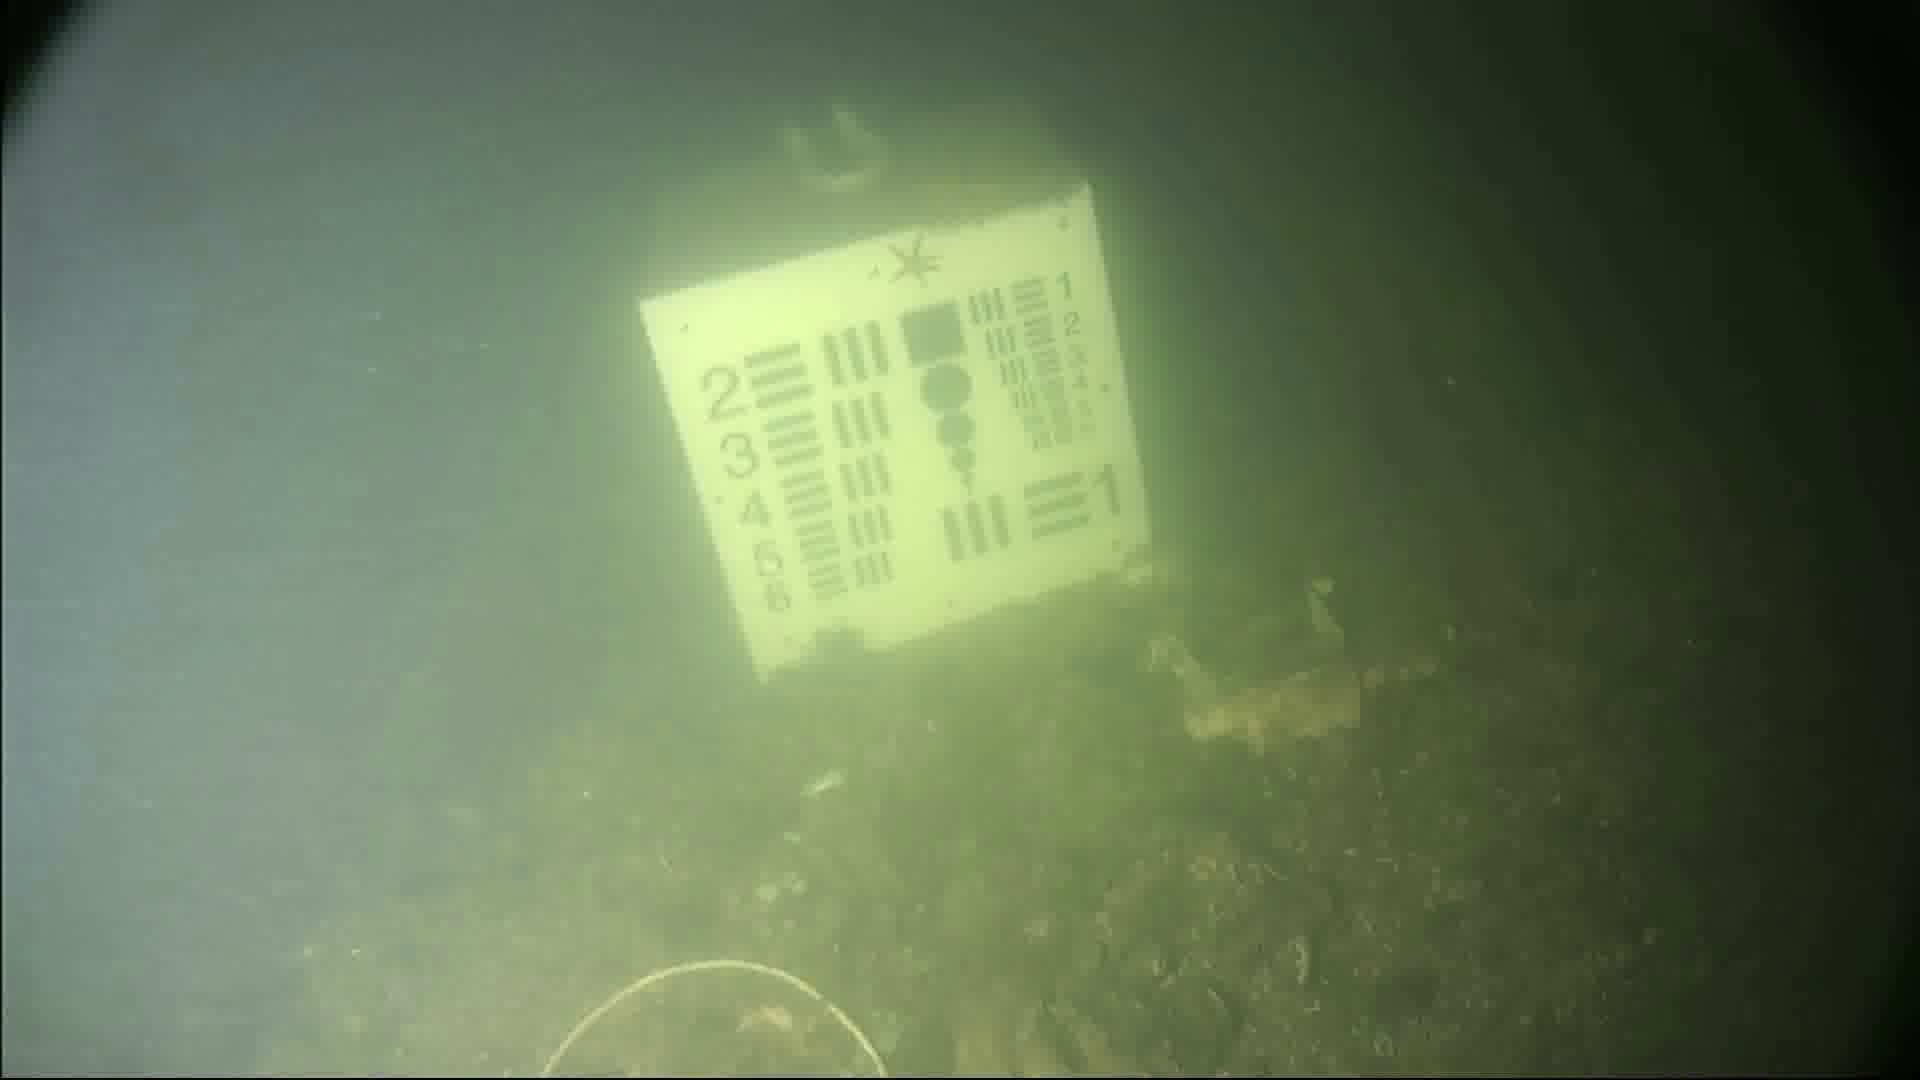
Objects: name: starfish
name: crab